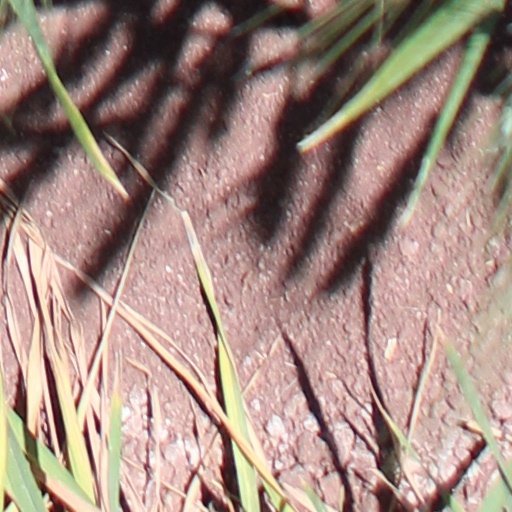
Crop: wheat